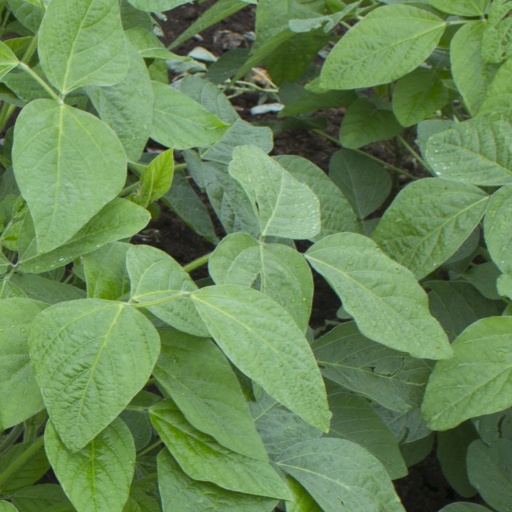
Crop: soybean